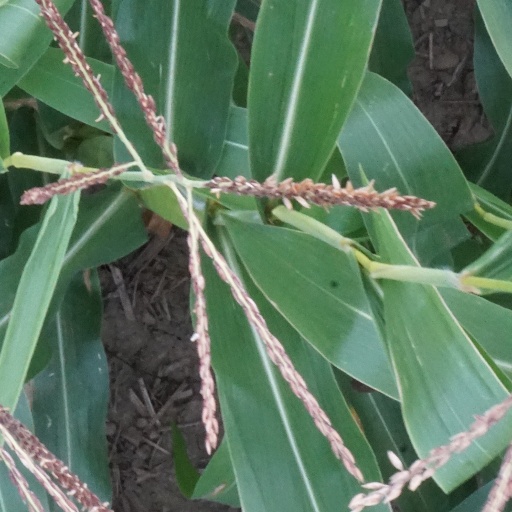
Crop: maize; corn